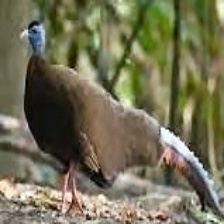
Species: GREAT ARGUS
Scientific name: ARGUSIANUS ARGU